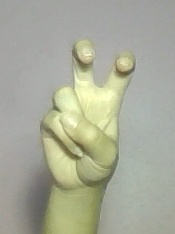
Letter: toot